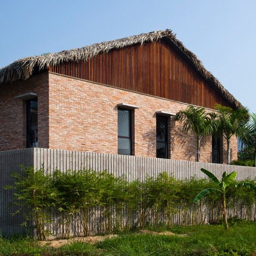
perforated brickwork , an open - air living space and a roof covered in palm leaves are among the traditional methods used to improve the climate inside this house .